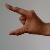
The image shows a hand gesture representing the letter 'Z' in Indian Sign Language.